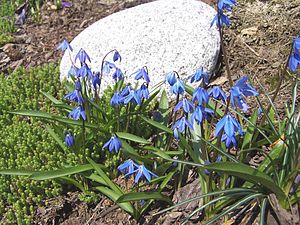
Skilla
Russisk Skilla (Scilla sibirica).
Russisk Skilla (Scilla sibirica).
Skilla er en slægt med ca. 90 arter af løgvækster, der findes i det meste af Eurasien og Afrika. Blomsterne er almindeligvis blå, men hvide, lyserøde og violette former kendes også. De fleste er forårsblomstrende, men der er nogle arter, som blomstrer om efteråret.